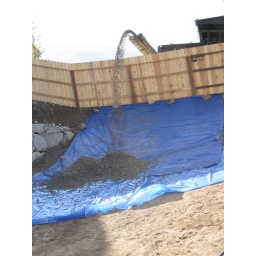
this was really cool having the rocks for the dog run delivered over the fence!